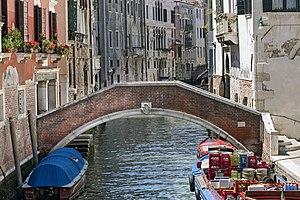
Le rio del Paradiso est un canal de Venise dans le sestiere de Castello.
Le centre historique de Venise comprend 121 îles liés par 435 ponts. Cette liste reprend les noms vénitiens des principaux ponts de Venise par sestiere ou île.